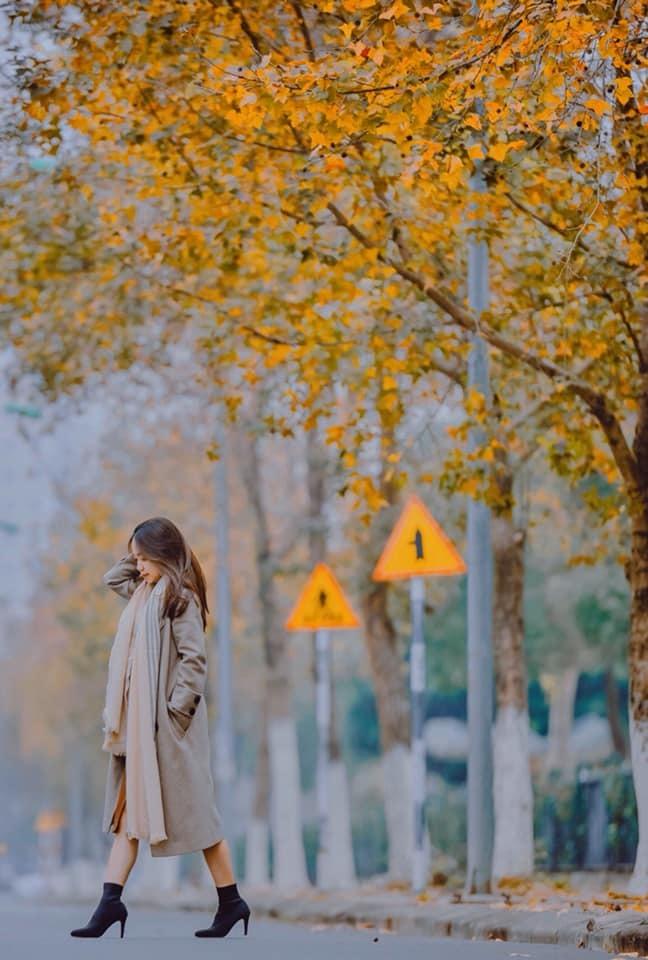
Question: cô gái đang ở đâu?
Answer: đang đi trên con đường dưới hàng cây lá vàng